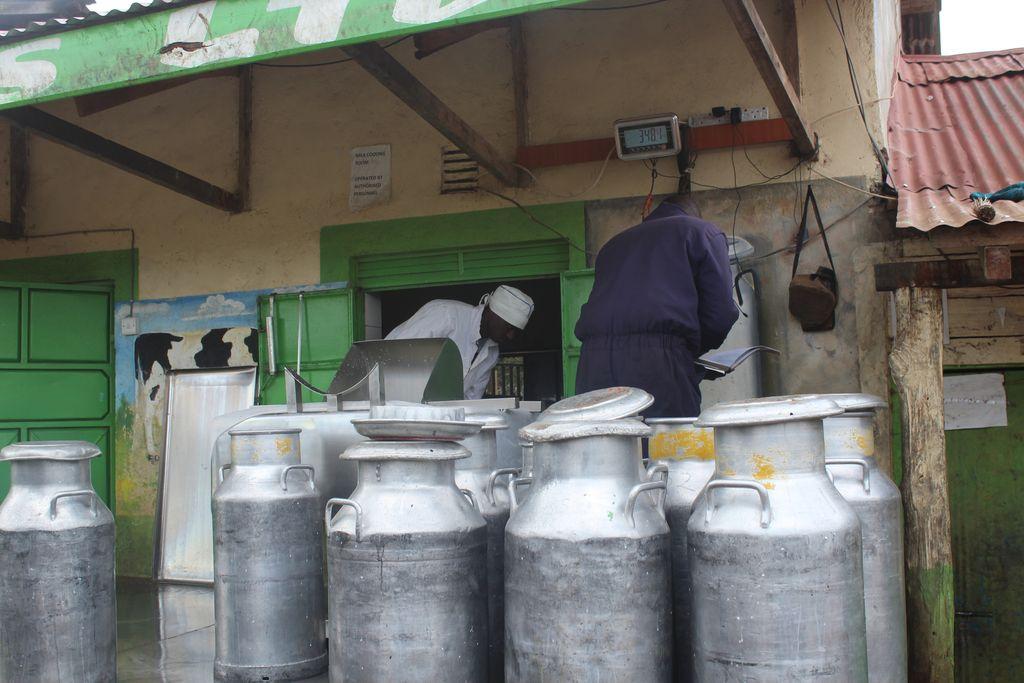
Duka la maziwa au kituo cha kukusanyia maziwa katika sehemu ya mbele .Kuna makopa mengi ya chuma  yenye milango yanayotumika kuhifadhi maziwa.Nyuma yao,ndani la jengo kuna wafanyikazi wawili moja amevalia kofia nyeupe na koti la buluu.